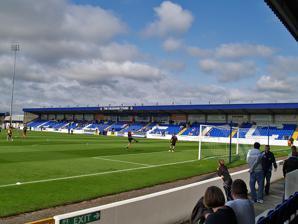
Building: Deva Stadium
Country: United Kingdom
Year built: 1992
Football stadium in Chester, England Deva Stadium Full name Deva Stadium Location Bumpers Lane Chester CH1 4LT Coordinates 53°11′21″N 2°55′26″W / 53.1892°N 2.9238°W / 53.1892; -2.9238 Owner Cheshire West and Chester Council Capacity 6,500 (5,500 Seated) Record attendance 5,987 Field size 112 x 71.5 metres Surface Grass Construction Broke ground 26 January 1992 Built 1992 Opened 24 August 1992 Tenants Chester City F.C. (1992–2010) Chester F.C. (2010–present) Liverpool U21 (2014–2016) Website Deva Stadium on Chester FC website Deva Stadium is an association football stadium which is the home of Chester F.C. , the effective successor club to the liquidated Chester City .  The stadium straddles the England-Wales border at Sealand , on the outskirts of Chester . The stadium opened in 1992, two years after the closure of Chester City's Sealand Road stadium; in the intervening two seasons the club had played at Macclesfield Town 's Moss Rose stadium.  The name Deva comes from the original Roman name for the fort Deva Victrix , which became the city of Chester. History Deva Stadium When a new owner took over Chester City in March 1990, plans were announced to sell its Sealand Road stadium for redevelopment as a supermarket and build a new stadium at nearby Bumpers Lane. While the new stadium was being built they played at Moss Rose stadium in Macclesfield, 45 miles to the east. Sealand Road closed at the end of the 1989–90 season , and Chester played at Macclesfield for the following two seasons. Construction of the new stadium began in January 1992 and it opened seven months later in time for the 1992–93 season . It was the first English football stadium to fulfil the safety recommendations from the Taylor Report , which was commissioned after the Bradford Fire of 1985 and after the Hillsborough disaster of 1989. Walsall 's Bescot Stadium had opened in August 1990, seven months after the report was published, but construction had started before the end of 1989. The stadium was officially opened on 24 August 1992 by Conservative Party peer Morys Bruce, 4th Baron Aberdare . The stadium hosted its first game the next day, when Chester lost 2–1 in the League Cup to Stockport County. 11 days later, Chester beat Burnley 3–0 in the first Football League match on the ground. On 13 October 1992, Chester beat a Manchester United XI 2–0. Its tenth anniversary in August 2002 was celebrated with a special friendly against a Liverpool XI, with Chester winning 1–0. Between 2004 and 2007 it was officially known as the Saunders Honda Stadium for sponsorship purposes, before reverting to the Deva Stadium for the 2007–08 season. On 2 May 2008 it was announced that as of the 2008–09 season, the Deva would be known as The Cestrian Trading stadium. In February 2010, The New Saints of the Welsh Premier League formally applied for a groundshare with Chester City, who had lost their league status the previous year and were by now deep in debt and on the verge of closure, at the Deva Stadium. However, TNS ultimately decided to remain at Park Hall in Oswestry . Chester City were dissolved with huge debts on 10 March 2010, two days after being expelled from the Conference Premier (to which they had been relegated from The Football League the previous season), and as a result the stadium was left without a tenant. In May 2010 the owners of the ground, Chester and Cheshire West council awarded the lease to the newly formed phoenix club Chester F.C. The first Chester F.C. match at the stadium was a 3–0 victory over Aberystwyth Town in a friendly on 24 July 2010. Location The stadium is located on the Sealand Road Industrial Estate, and lies adjacent to the border between England and Wales which runs along the rear of the east stand (the main stand). But although the pitch is entirely within Flintshire , Wales, the stadium's car park, main entrance, some offices, and its postal address are in England, with the entrance gate being off Bumpers Lane in Chester. In January 2022, the club was threatened with legal action by North Wales Police and Flintshire County Council for failing to apply the COVID-19 regulations applying in Wales and allowing crowds to attend matches at the ground. Facilities The stadium initially had a capacity of 6,000 before the away end was converted to seating, and now holds 5,400. The Deva Stadium has three sides of seating and one terraced end.  The largest stand, known as the Gary Talbot Stand, and The Harry McNally Terrace are both for home fans. The West Stand is mostly for home fans, but has a small section for away fans and the South Stand was renamed the Hipkiss Stand in honour of Barrie and Pam Hipkiss who supported the club for over 60 years as well as volunteering at the club, such as running the away travel the ‘Hipkiss Express’. In summer 2007, Chester converted the Hipkiss Stand from terracing to seating (as mentioned above). There have been few other changes of significance in the history of the Deva Stadium, although the North Terrace was renamed the Harry McNally Terrace in December 2006 in honour of one of its most popular managers (who died two years earlier). References